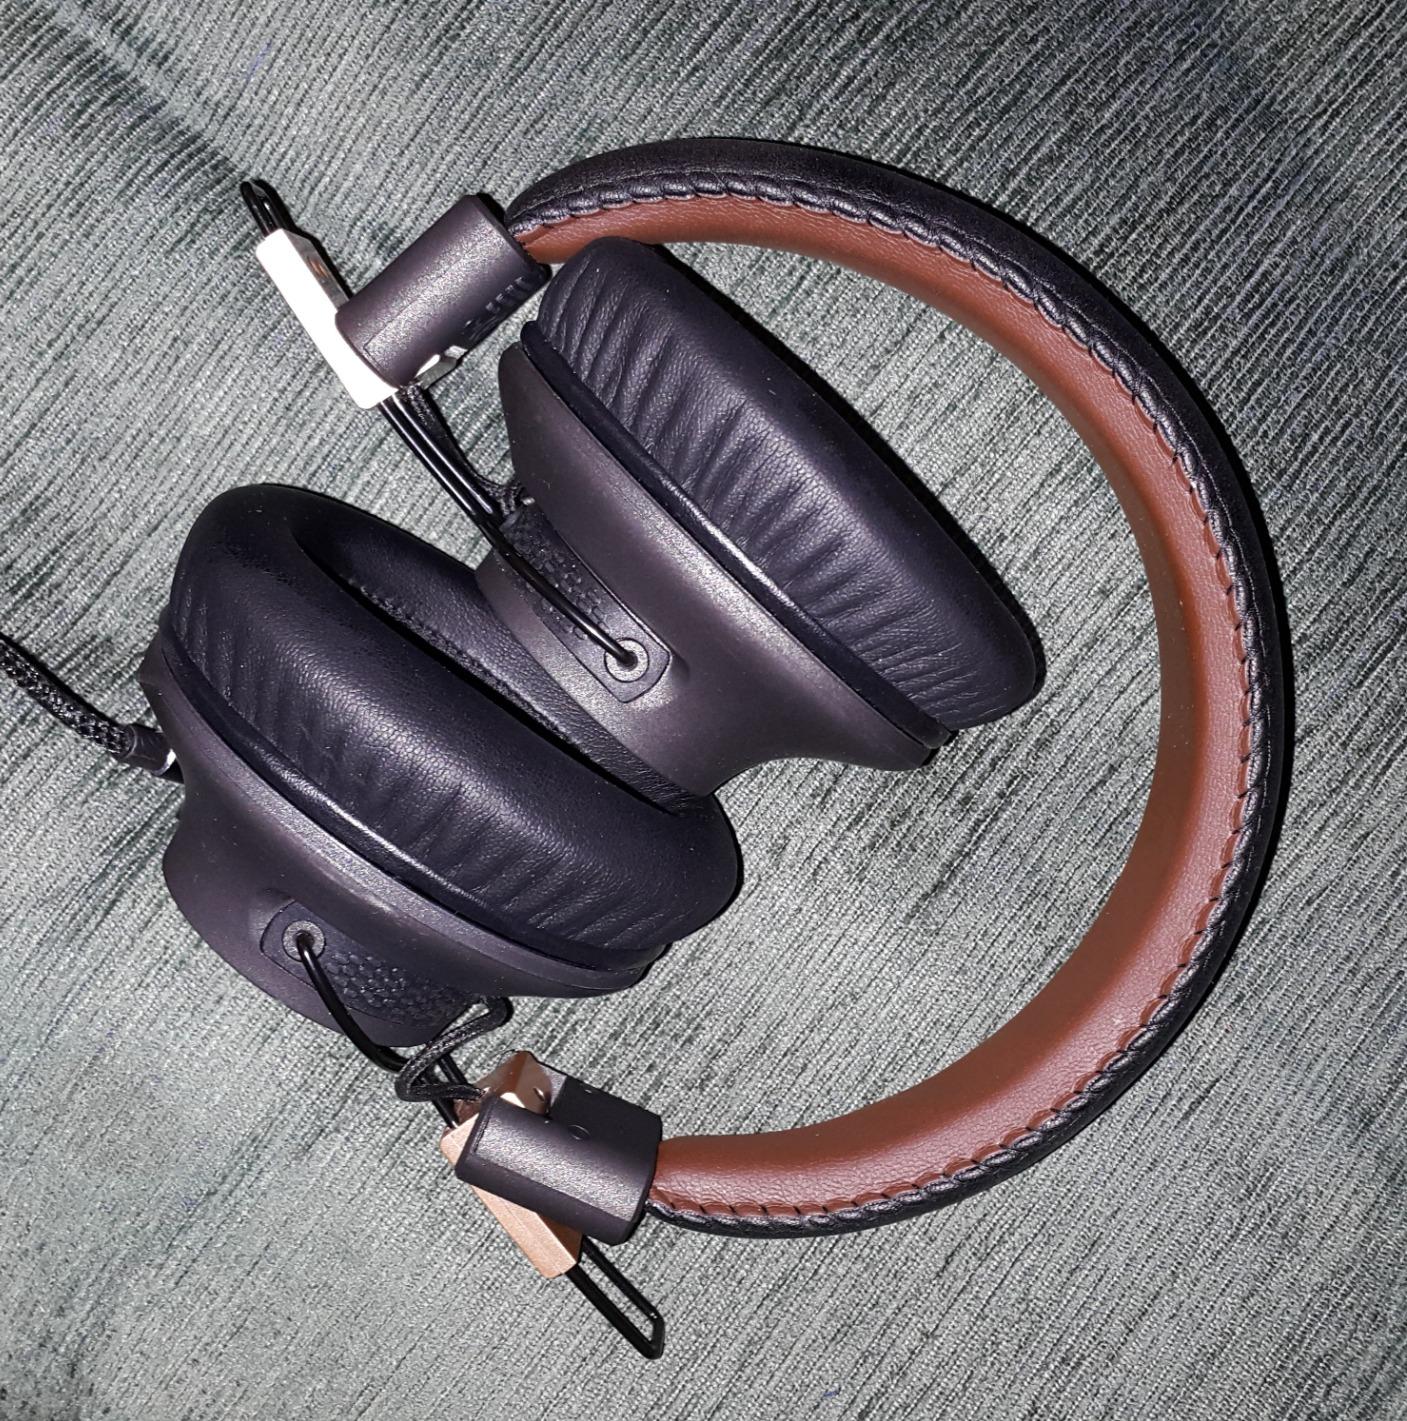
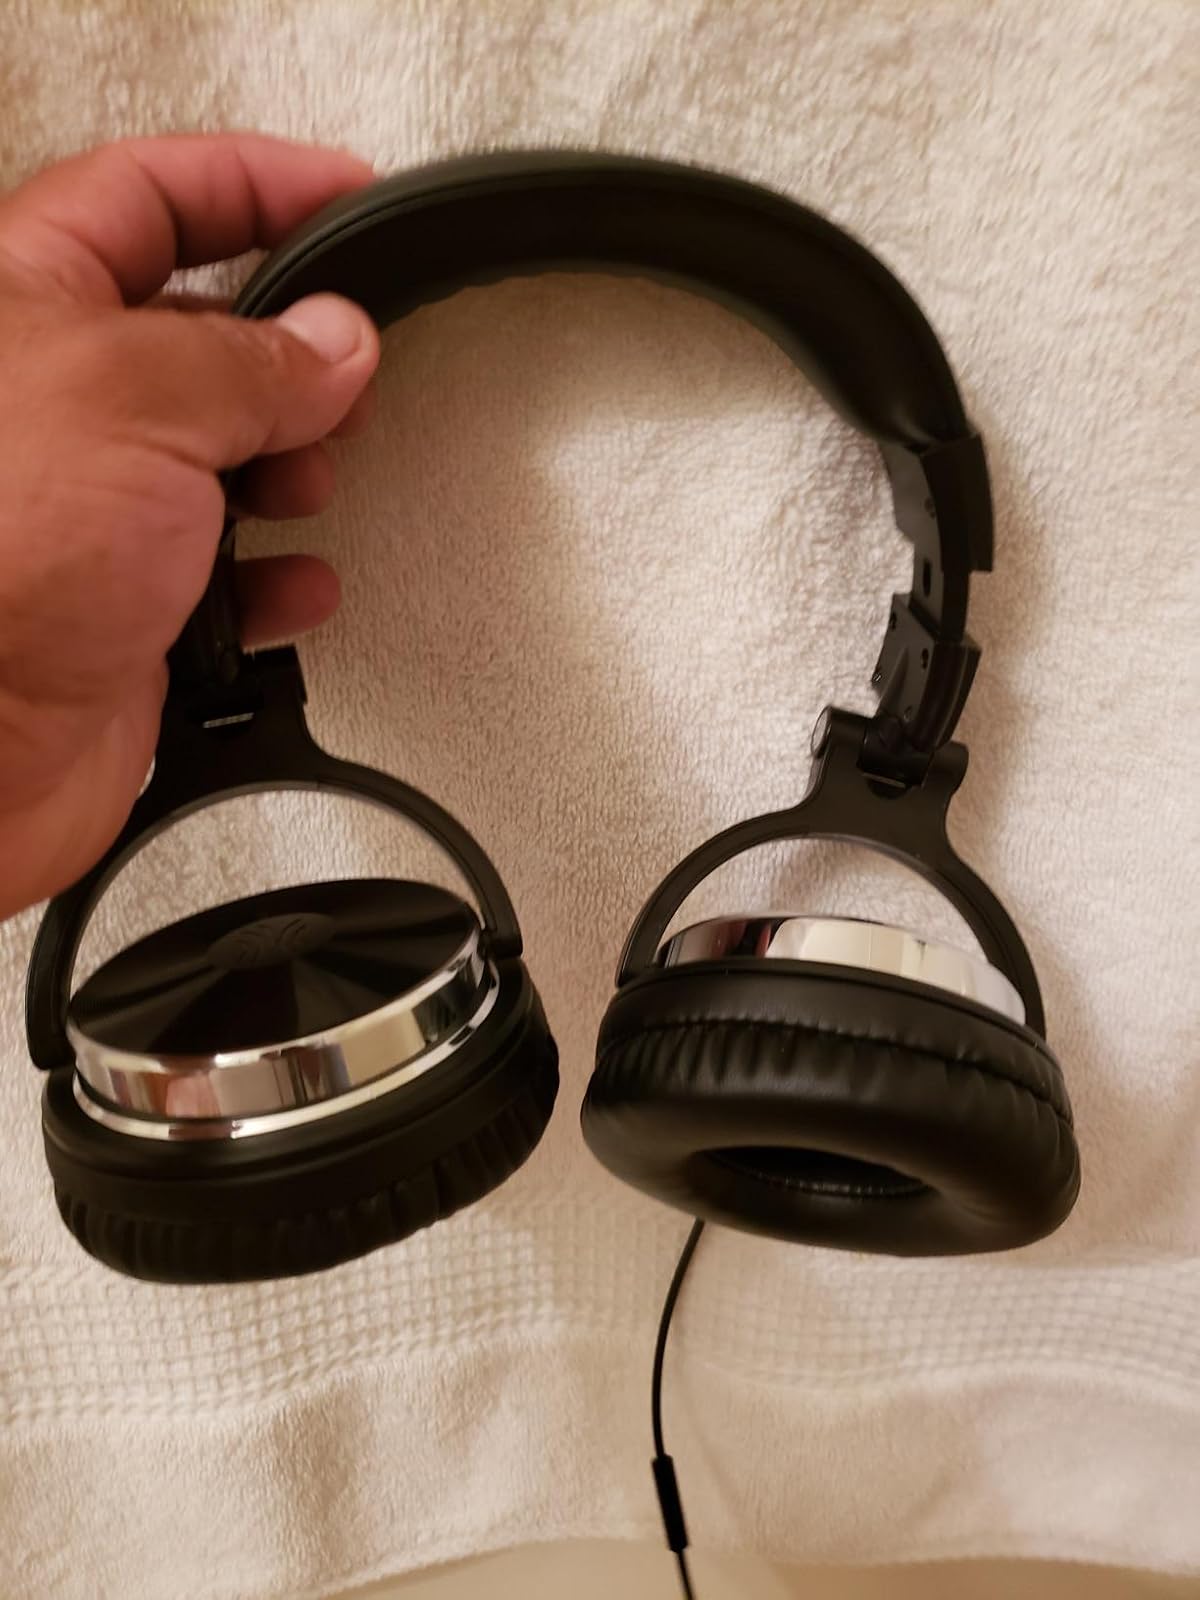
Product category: headphones
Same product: no